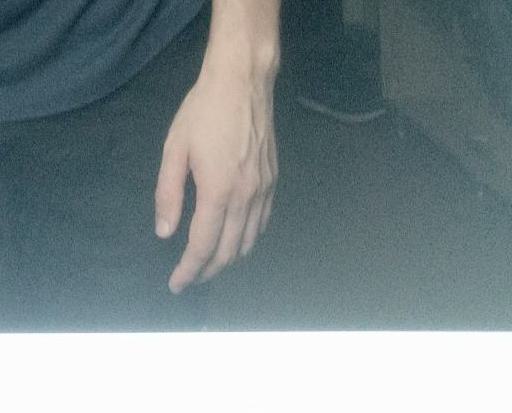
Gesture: no_gesture